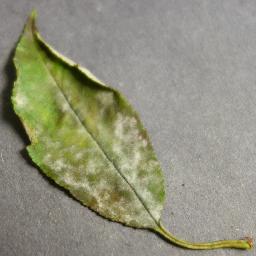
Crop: cherry
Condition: (including_sour)_powdery_mildew